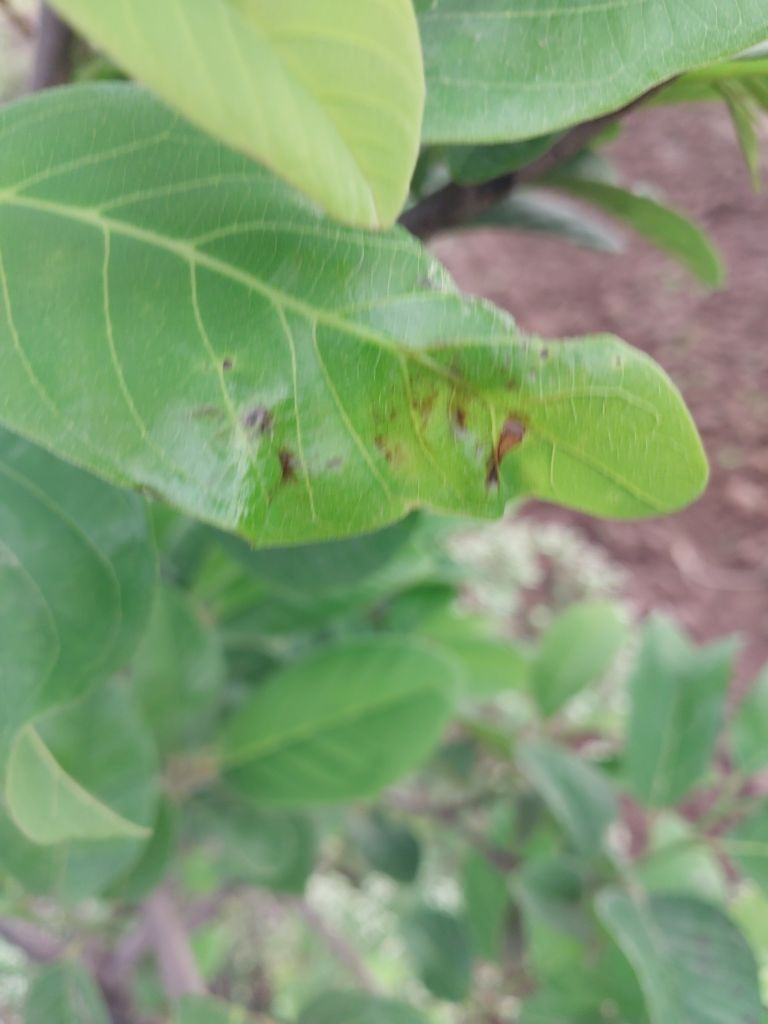
Disease label: Leaf spot on Leaves